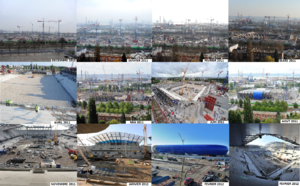
Mosaïque de l'avancement du chantier
Le Stade Océane est un stade multifonction de 25 178 places assises pour le sport et 33 000 pour les spectacles, situé au Havre.